Question: Please indicate a possible affordance area of the sit_on_chair that can be used for sitting
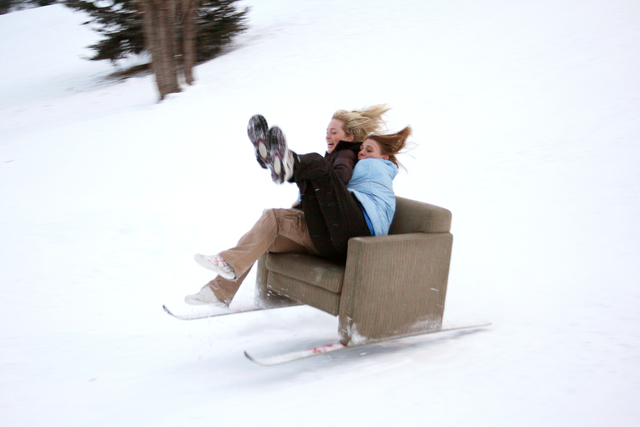
Answer: [269, 225.5, 411, 277.5]